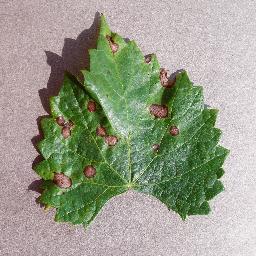
Label: Grape___Black_rot